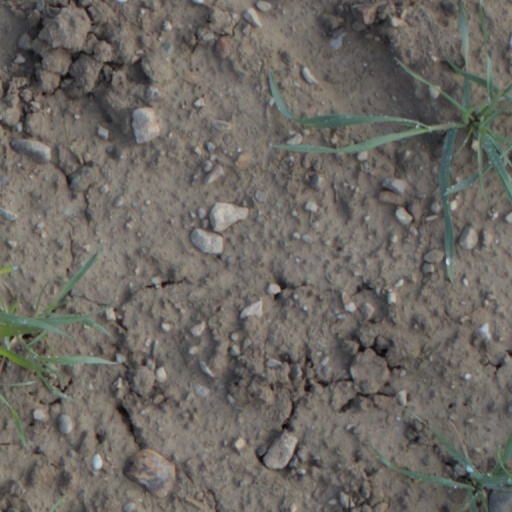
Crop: wheat